National Petrochemical Company

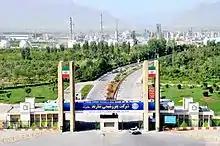
Arak Petrochemical Complex.

In 1989 the Planning and Development Department of NPC initiated, with the help of other related institutions and individuals, a long-term study on the "Strategic Plan for the Development of the Petrochemical Industry in Iran". Considering national and international factors such as the local market, export potentials, feedstock availability and profitability, a 25-year development plan, consisting of five development phases, was drawn up.